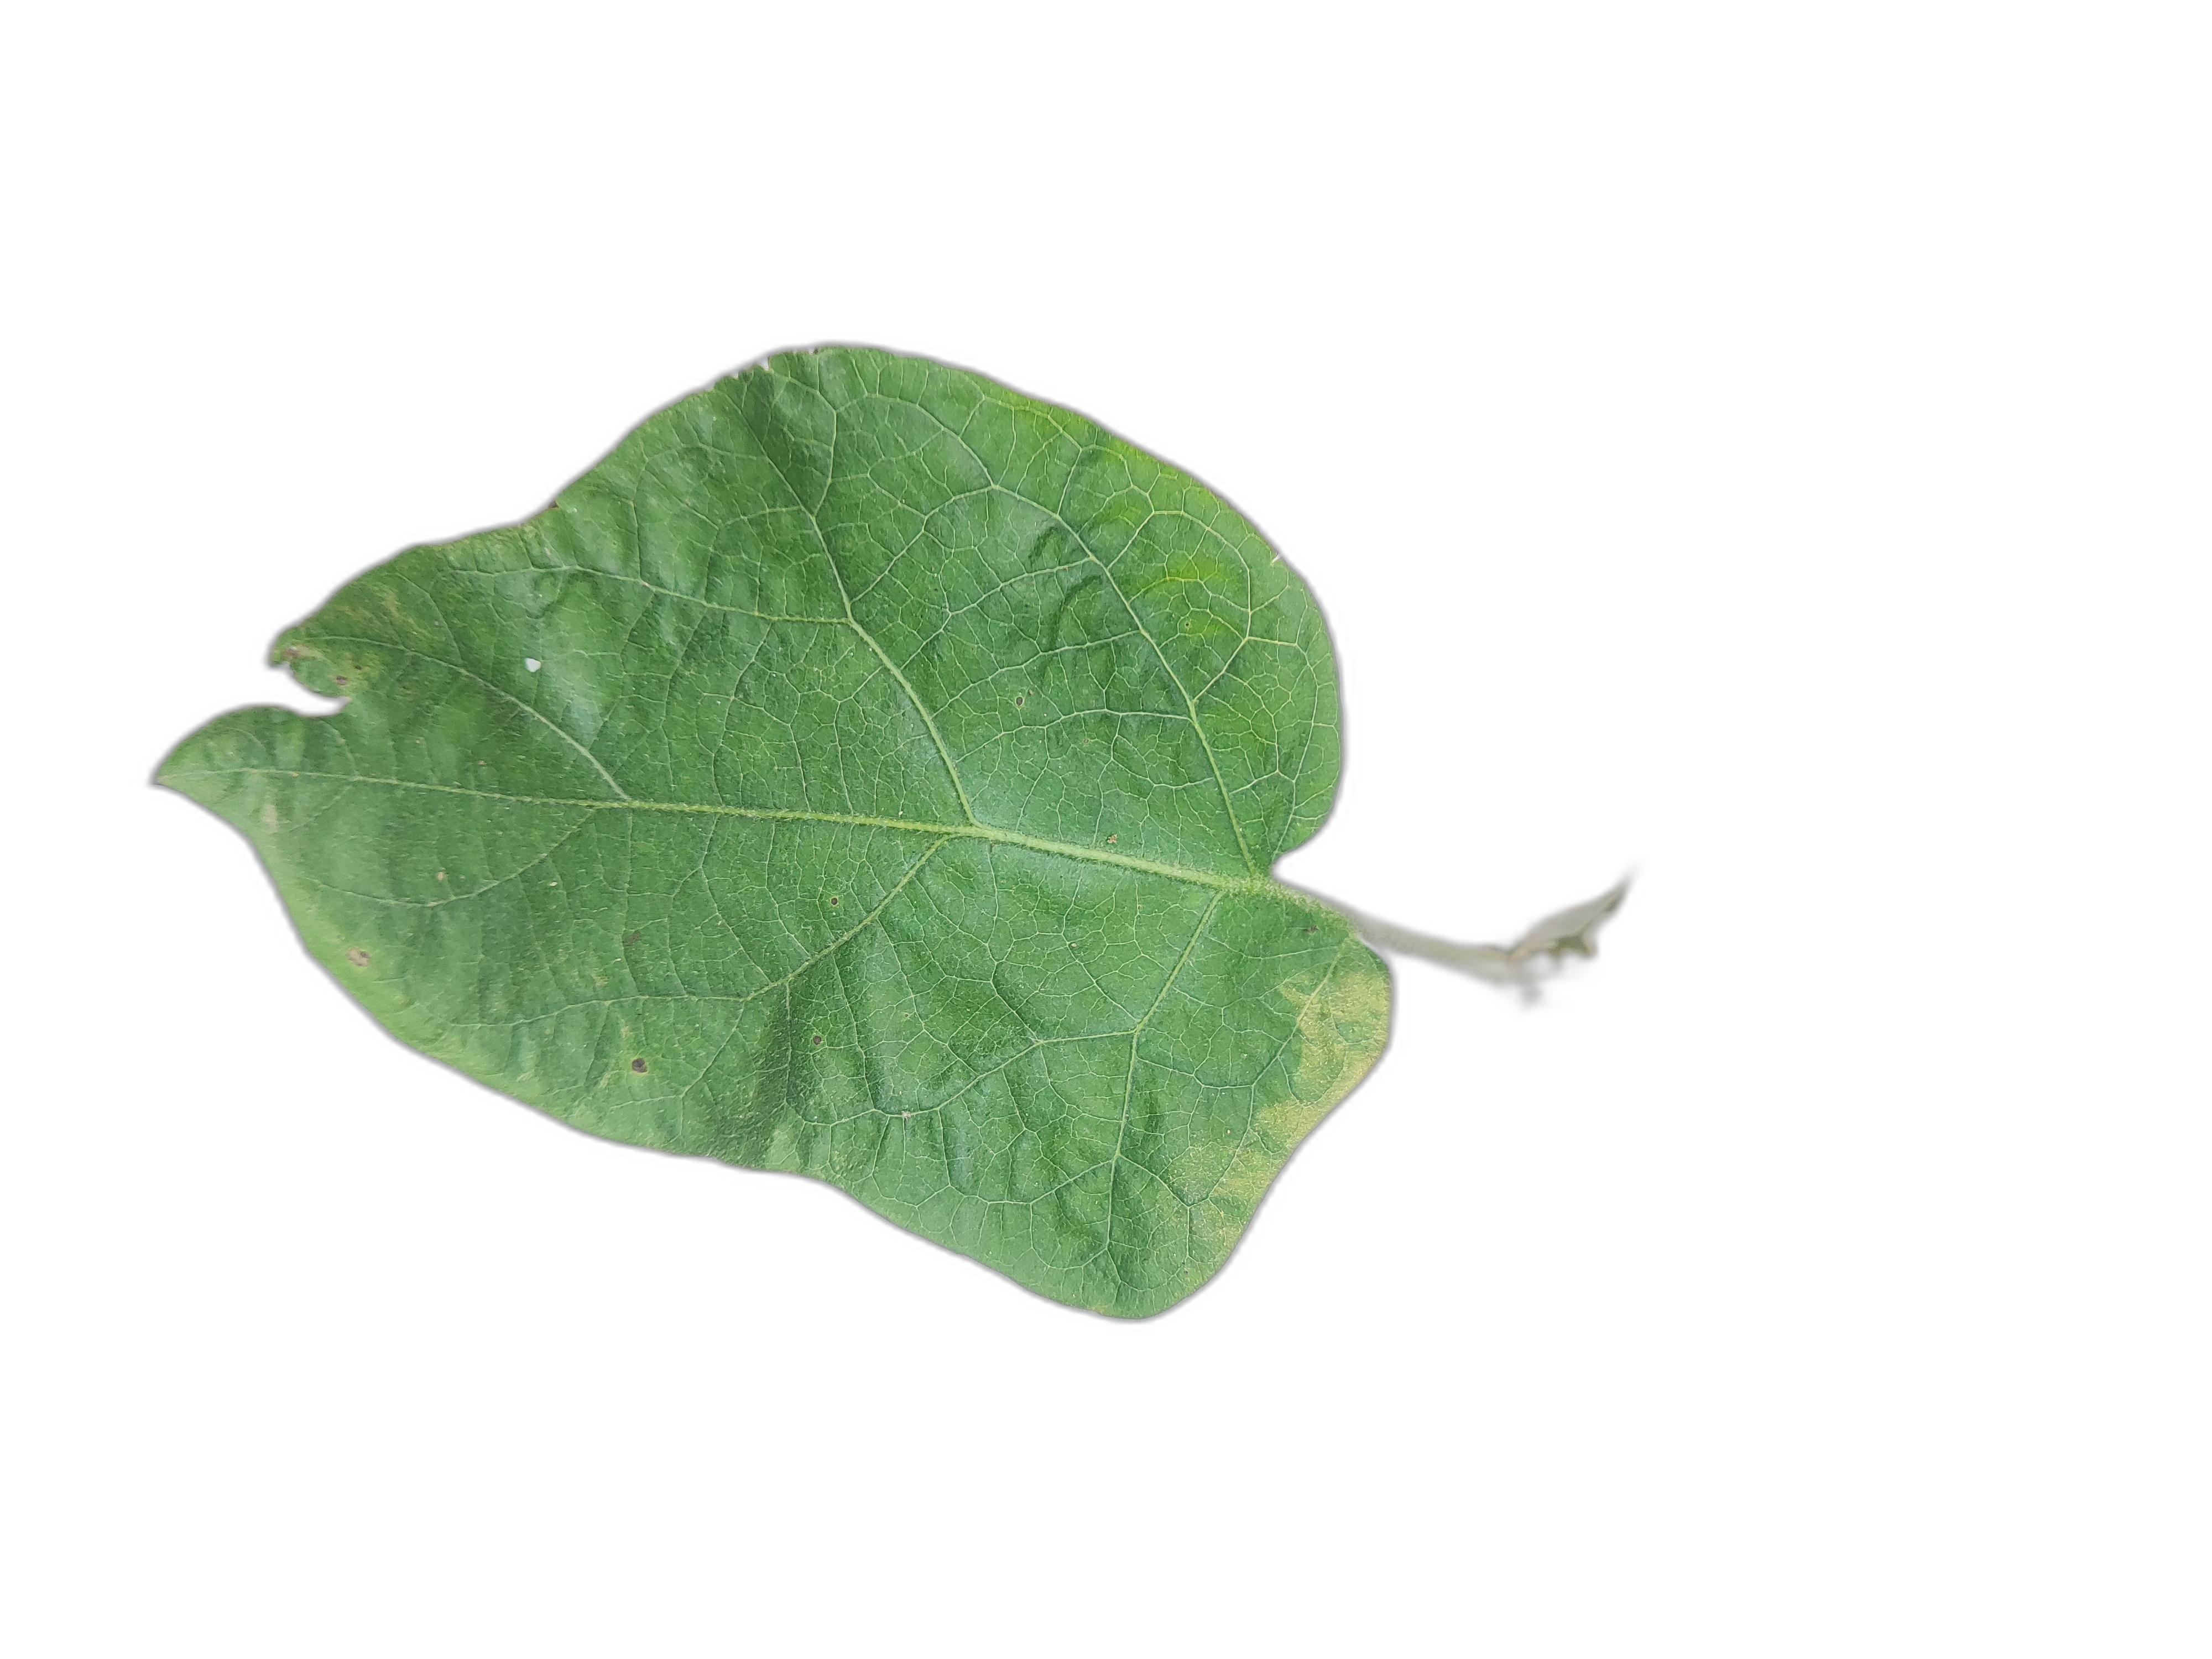
Label: Mosaic Virus Disease